Do Matwale

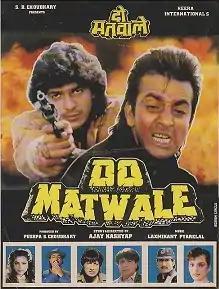
Promotional Poster

Do Matwale is a 1991 Indian Bollywood Action film directed by Ajay Kashyap and produced by Pushpa S. Choudhary. It stars Sanjay Dutt, Chunky Pandey, Sonam and Shilpa Shirodkar in pivotal roles.